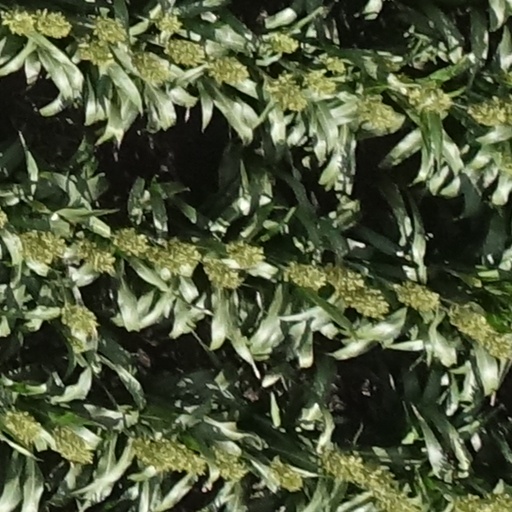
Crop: sorghum